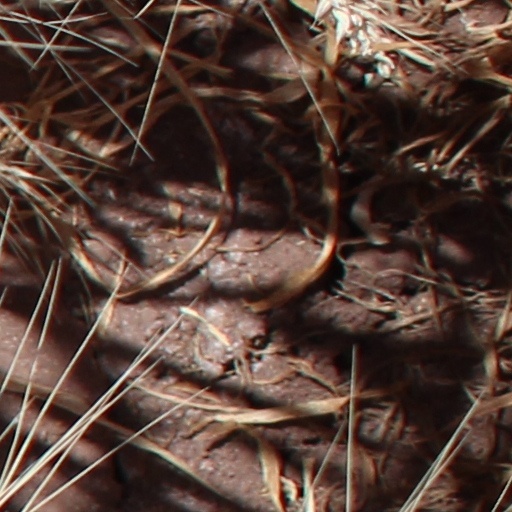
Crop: wheat